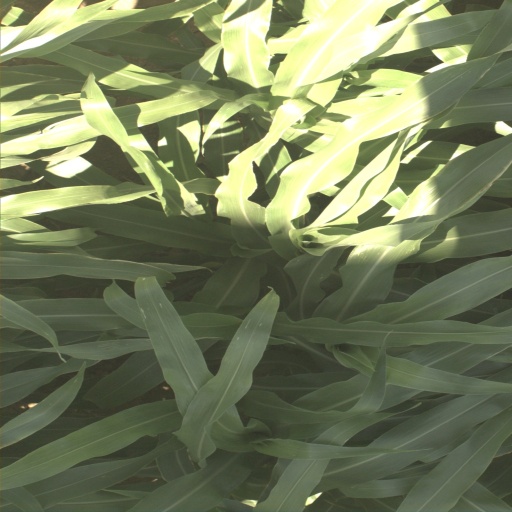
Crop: sorghum